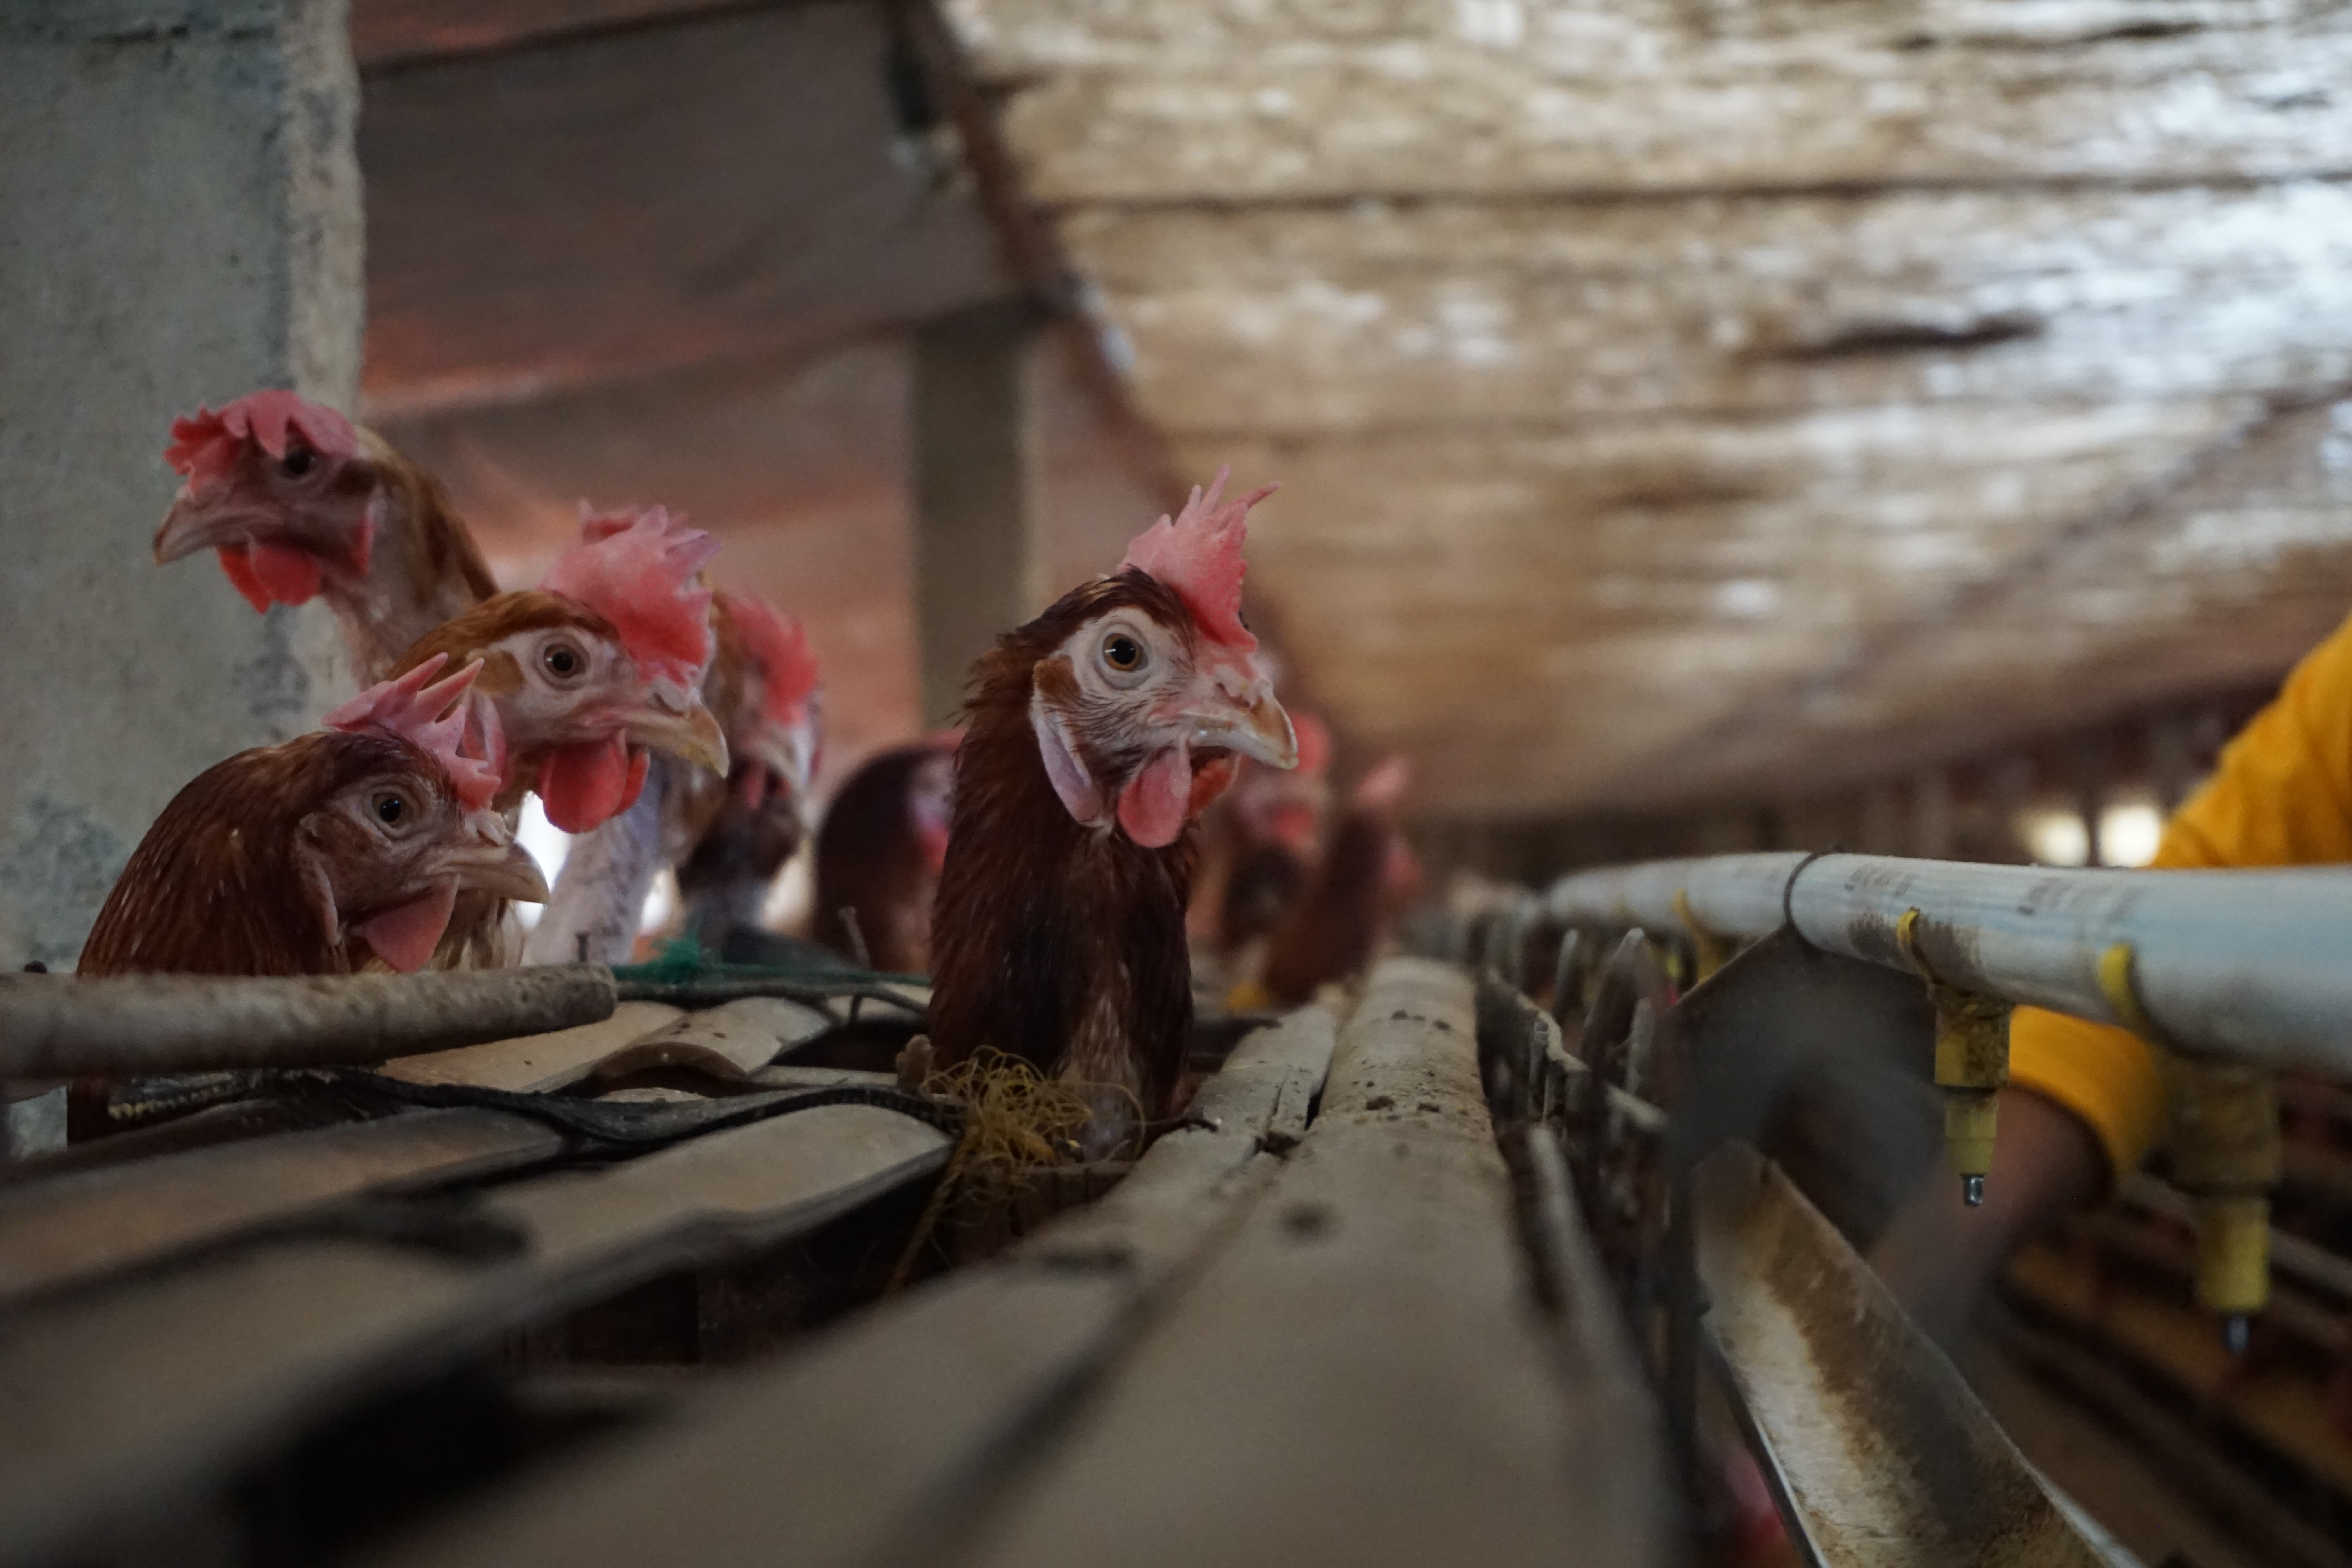
animals, chicken, head, chicken coop, lonely, low light, crow, galliformes, rooster, bird, livestock, poultry, beak